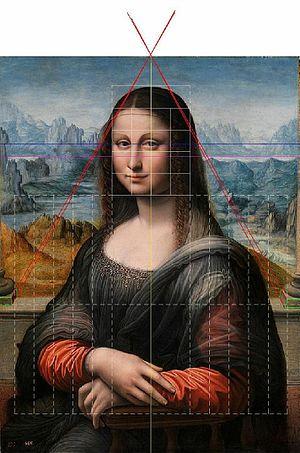
La Joconde est une copie du célèbre tableau de Leonard de Vinci, peinte à l'huile sur panneau de noyer. La qualité de cette copie a été révélée après sa restauration, qui a consisté notamment à retirer une couche de peinture noire qui recouvrait le paysage. Des examens ont montré que les repentirs et des éléments sensiblement différents de la Joconde du Louvre étaient présents sur cette copie, ce qui amène les experts à y voir une réalisation contemporaine de l'original, dans l'atelier de Léonard de Vinci, par un de ses disciples, et peut-être sous la supervision du maître, les experts ayant rejeté toute participation directe du maître à la réalisation de la copie. Elle fait partie des collections du musée du Prado de Madrid depuis le XVIIIᵉ siècle.